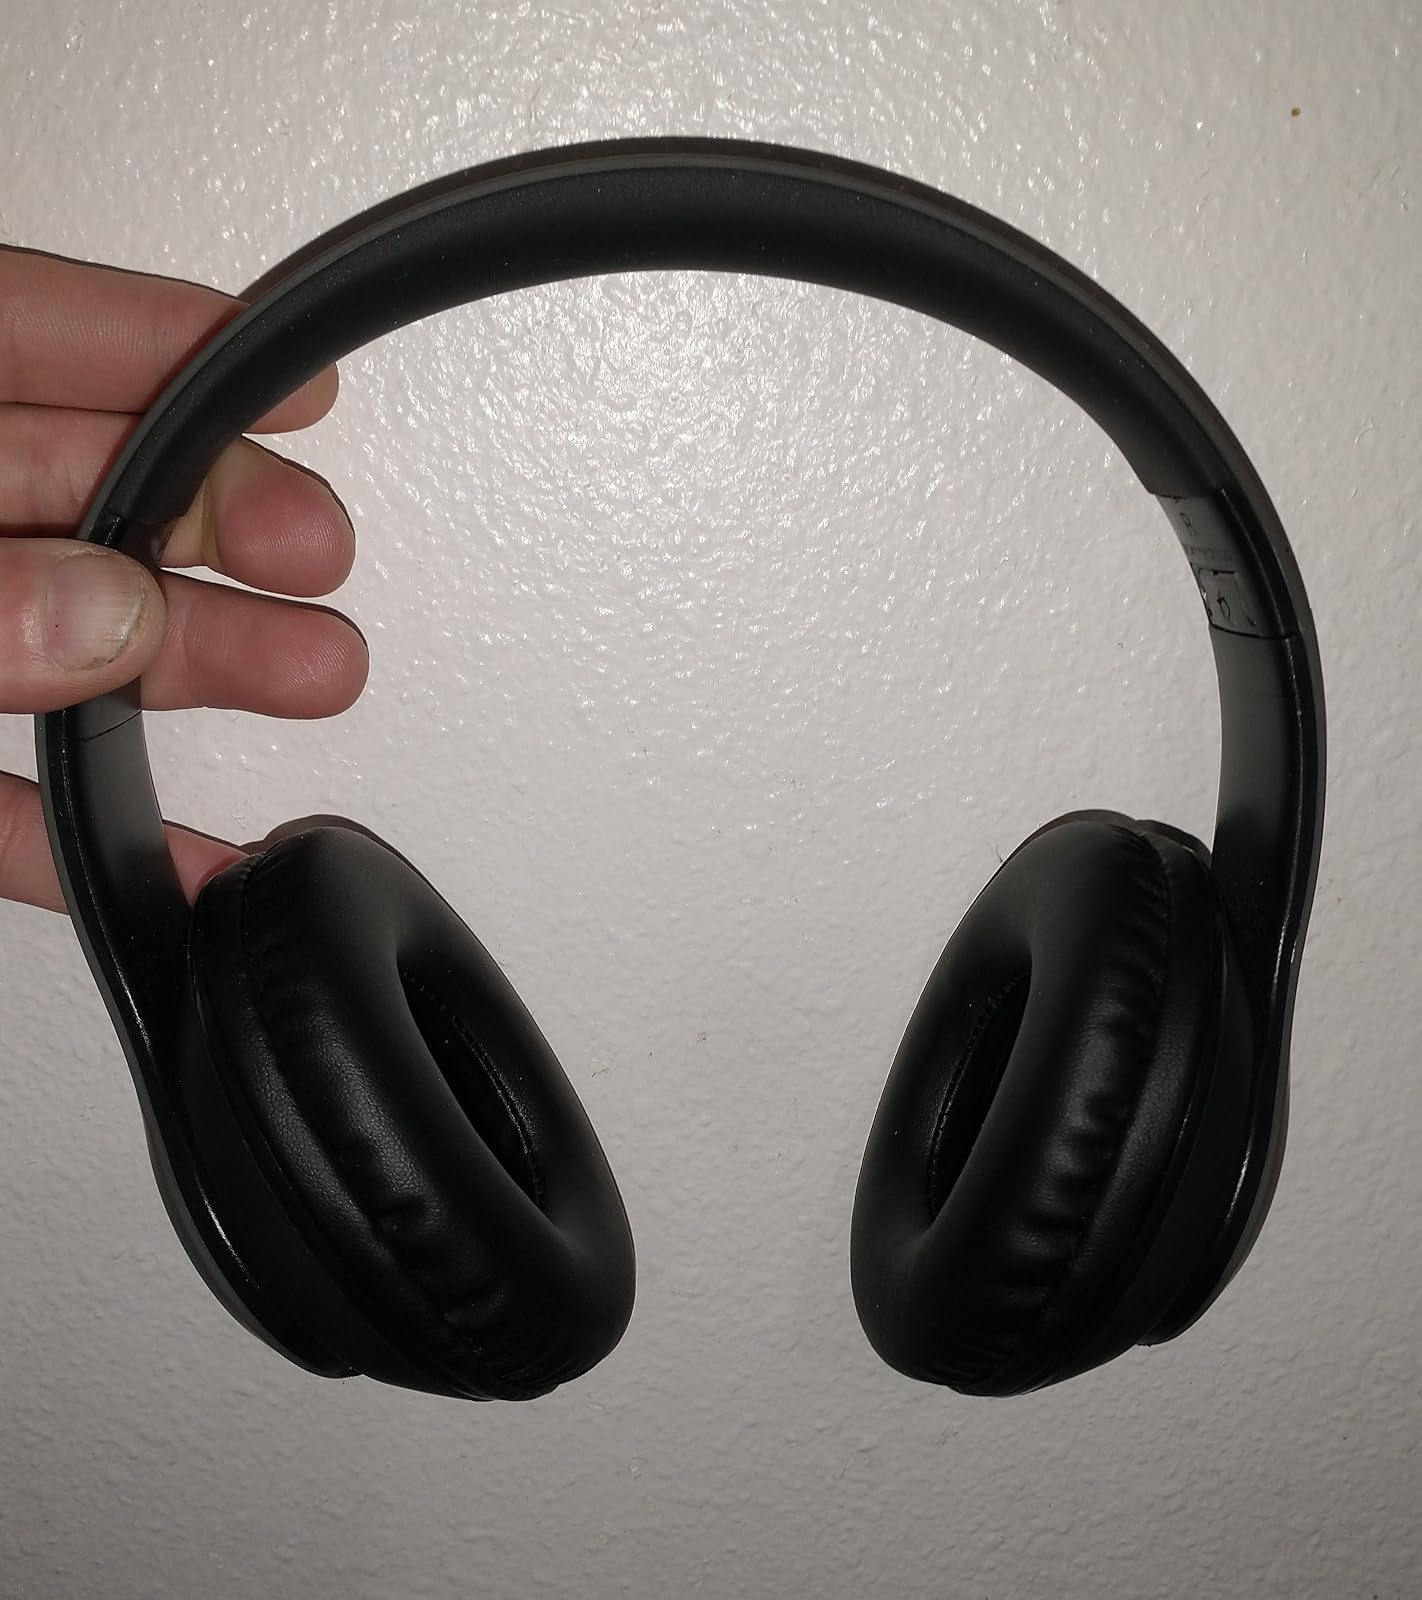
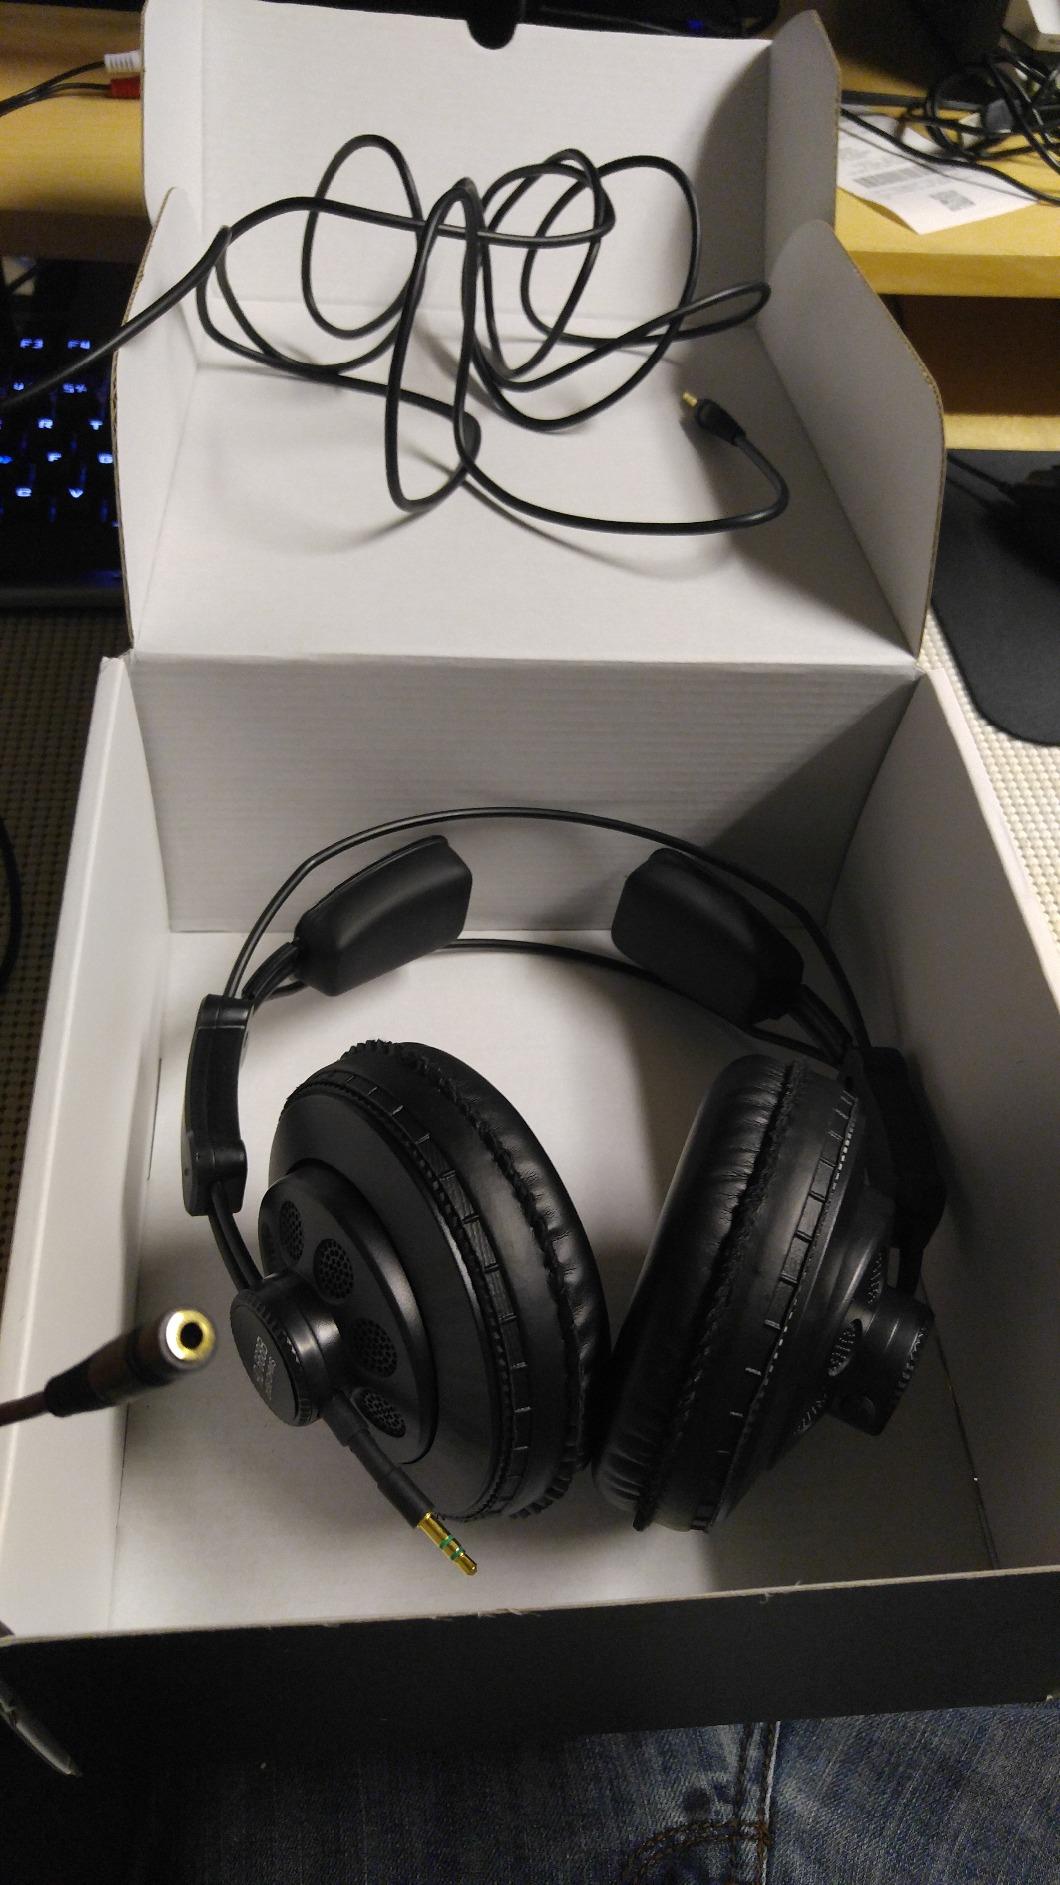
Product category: headphones
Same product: no